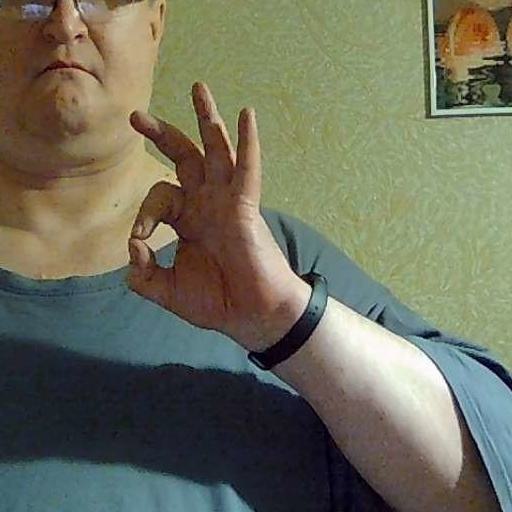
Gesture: ok